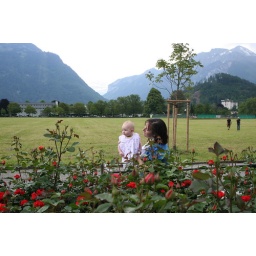
Mumma wants me to smell the roses and the fresh mountain air in Interlaken (June 2010)